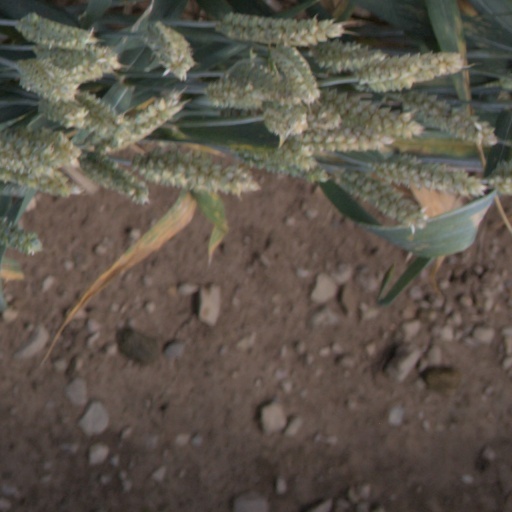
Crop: wheat